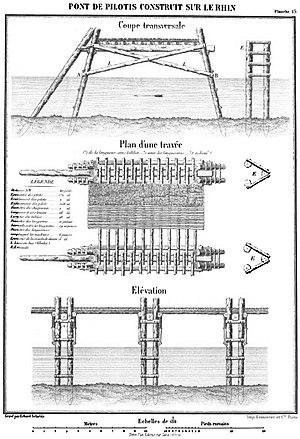
Louis Napoleon Bonaparte - Histoire de Cesar - Atlas 2 - Planche 15
Les ponts de Jules César sur le Rhin sont deux ponts en bois construit en 55 et en 53 avant J. C. par Jules César pour le passage de ses légions romaines. Ils sont les premiers ponts connus érigés sur le Rhin.